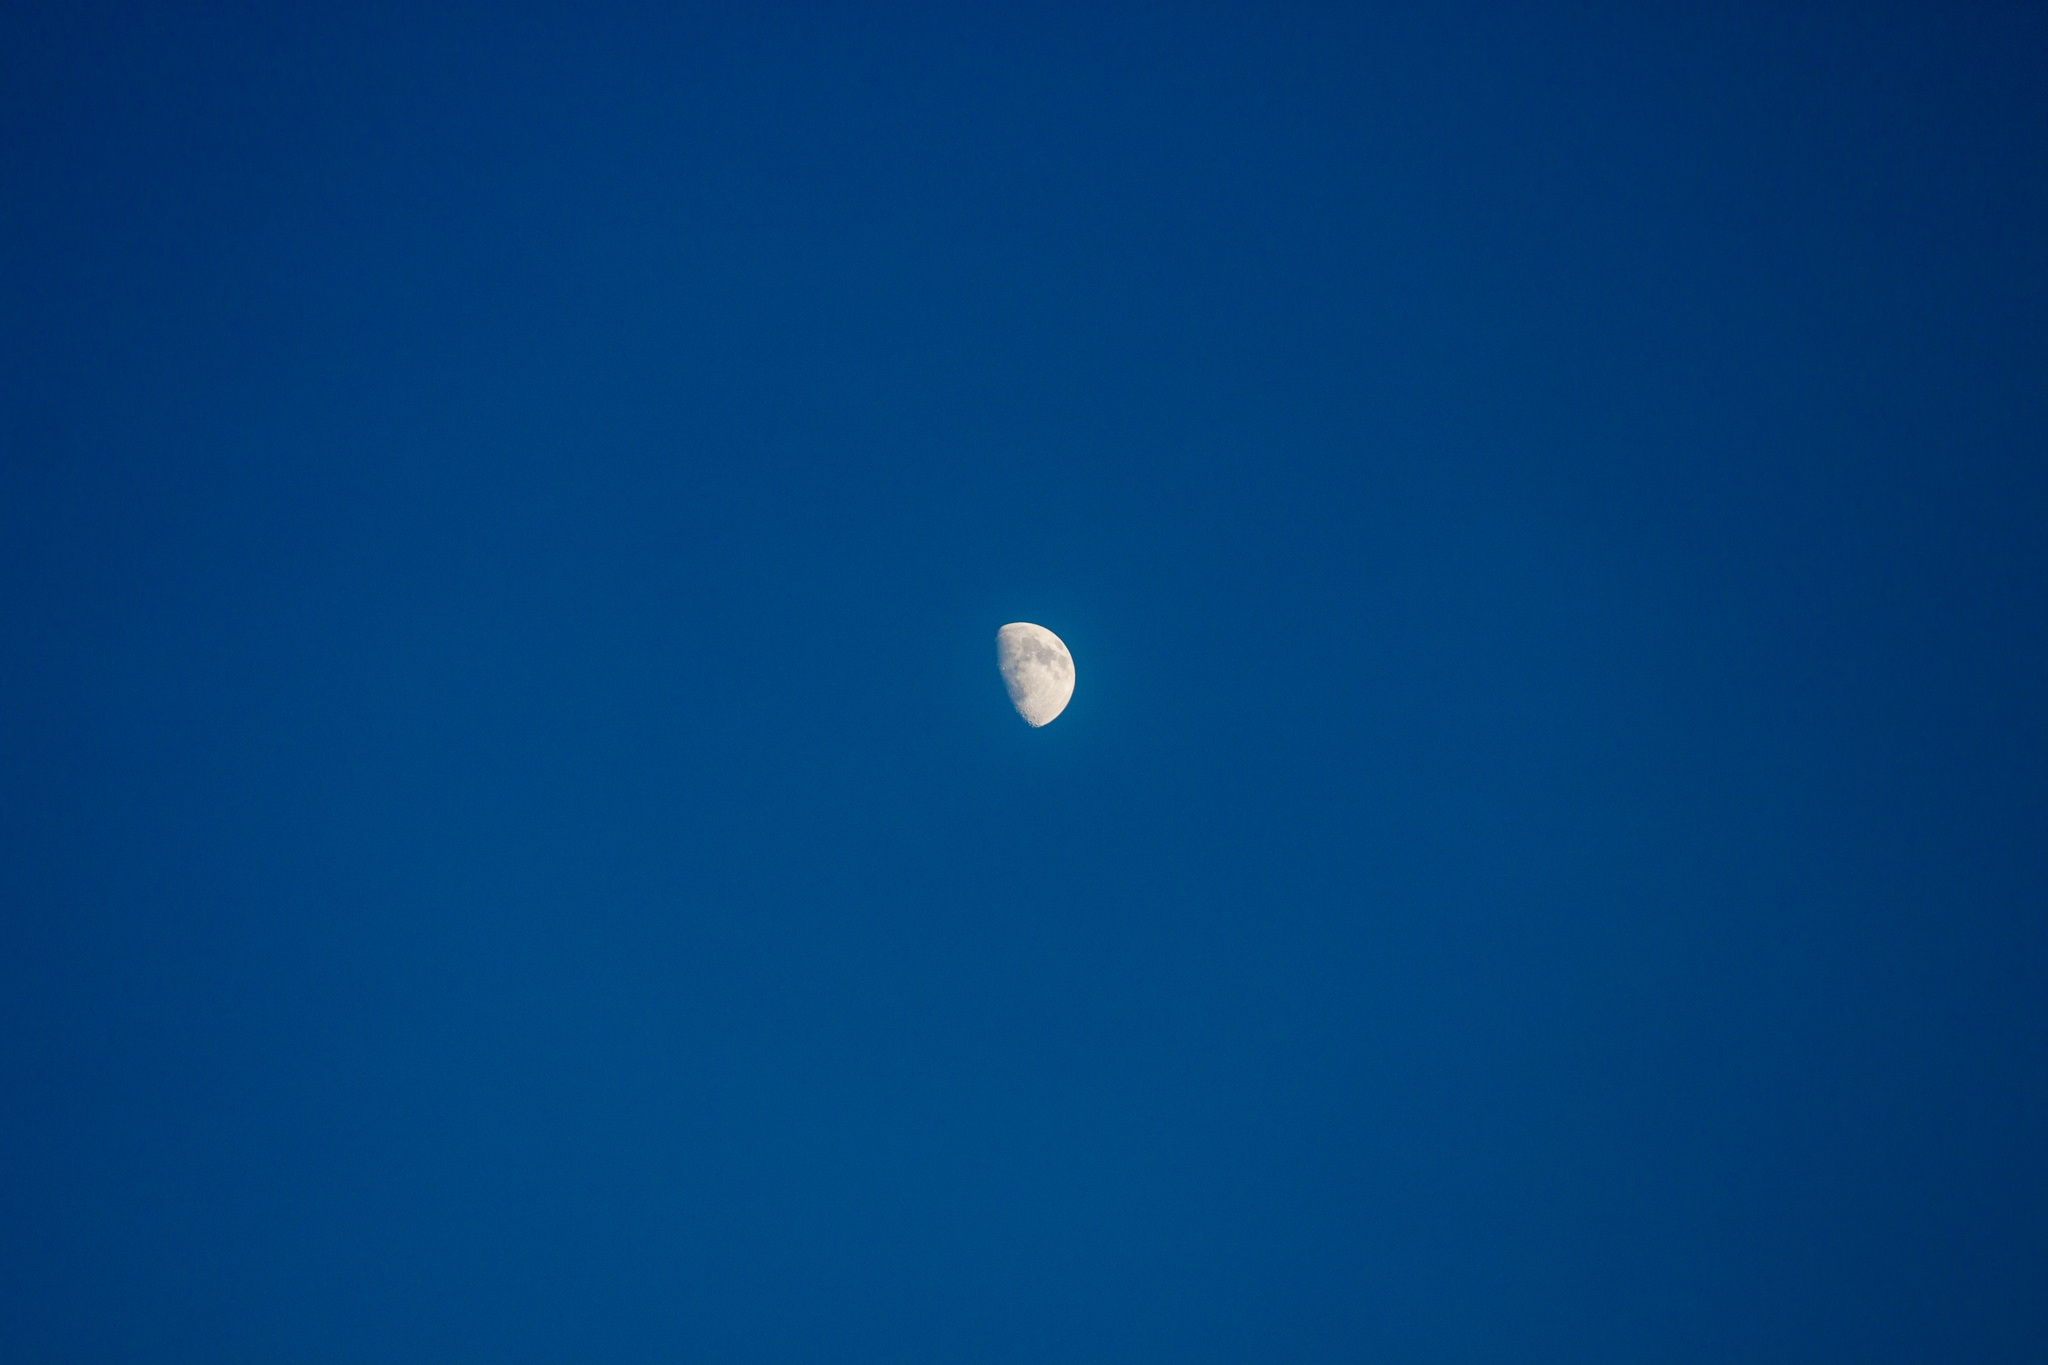
sky, blue, moon, full moon, moonlight, circle, crescent, astronomical object, atmosphere of earth, computer wallpaper, celestial event